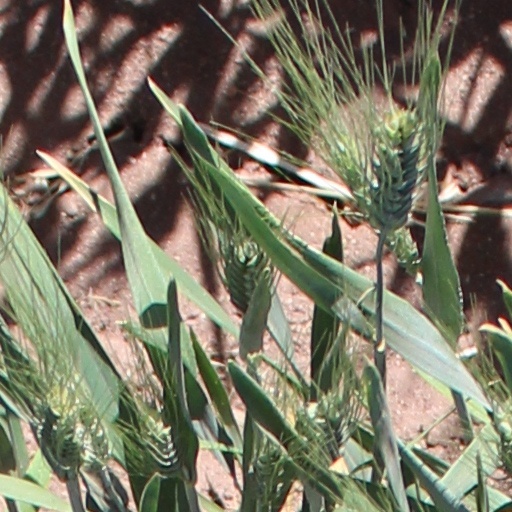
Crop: wheat